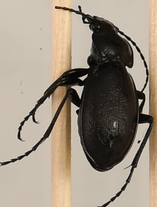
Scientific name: Carabus taedatus
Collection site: Niwot Ridge NEON (NIWO), plot NIWO_013